Mimi Carstensen

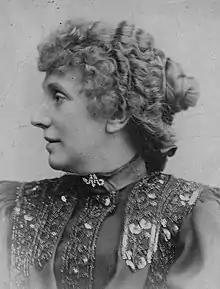
Mimi Carstensen (1896)

Johanne Caroline Vilhelmine (Mimi) Carstensen, née Nielsen, (1852–1935) was a Danish philanthropist and a pioneering woman journalist. She is remembered for her lifelong leadership of the Louise Society (Louiseforeningen) which was founded in 1906 to provide financial support to needy single women. As early as 1887 she was one of very few women to embark on a career as a journalist, becoming editor of "Damernes Blad" in 1898 and of "Louiseforeningens Blad" from 1916 until she died in 1935.